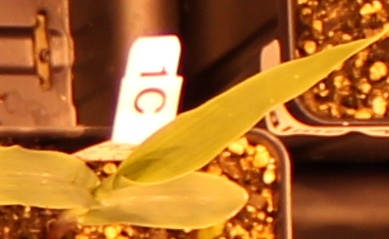
Label: Corn